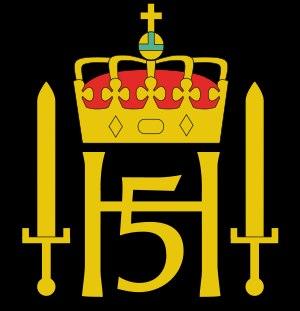
La garde royale norvégienne est un bataillon de l'armée norvégienne. Ce bataillon a deux rôles principaux :